Puerto Williams

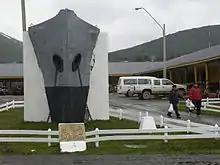
The bow section of the "Yelcho", a tug used in 1916 to rescue Shackleton's men marooned on Elephant Island

Puerto Williams is one of the principal naval bases of the Chilean Navy. The base is used as start point for patrol, reconnaissance missions, and rescues in the areas of Beagle Channel, Cape Horn, Drake Passage and the Antarctic Peninsula. The Chilean Navy operates Guardia Marina Zañartu Airport and the Naval Hospital of Puerto Williams in Puerto Williams. Navy personnel make up a considerable portion of the population, although their numbers have decreased in the 21st century.